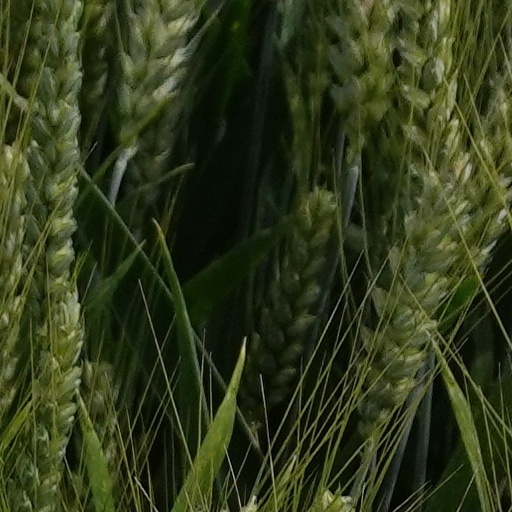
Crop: wheat